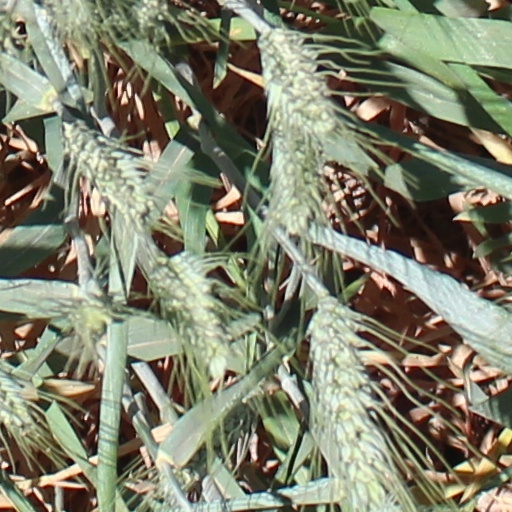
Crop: wheat